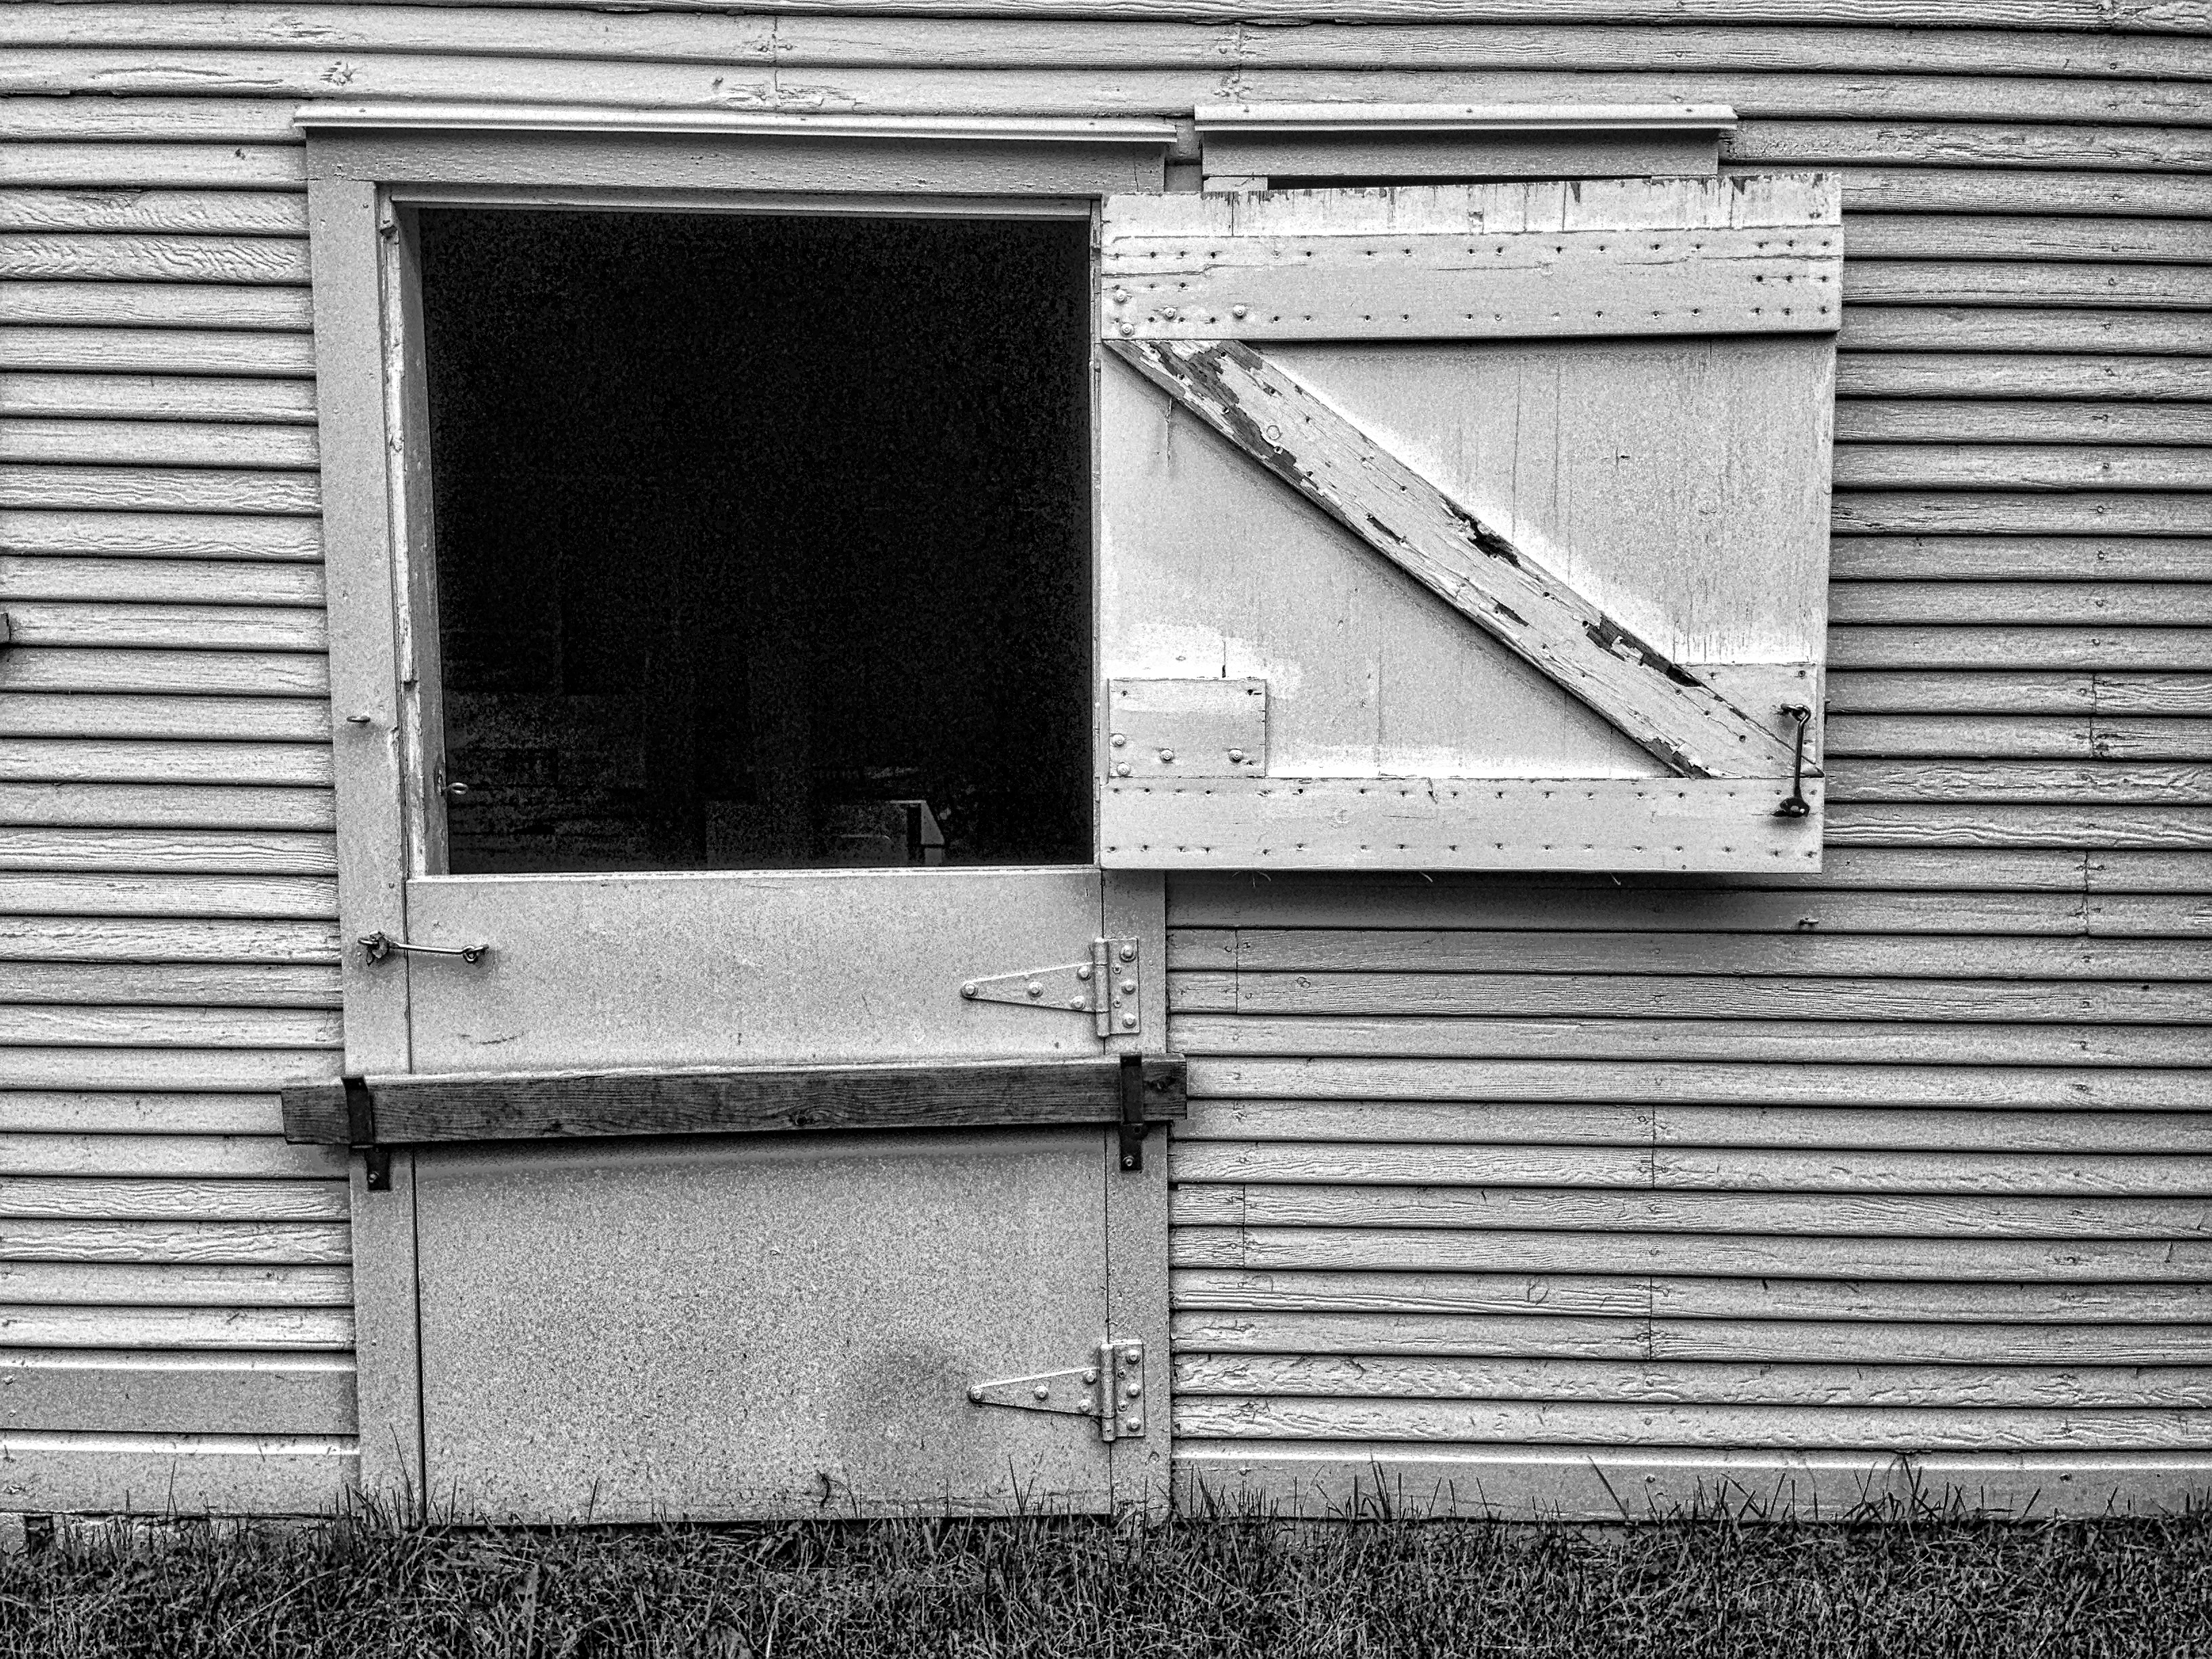
black and white, wood, white, house, window, barn, home, wall, facade, black, monochrome, brick, door, interior design, bw, photograph, shape, urban area, monochrome photography, window covering